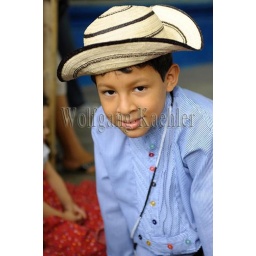
Panama, near panama city, community of san carlos, school children in traditional dress, portrait of boy with straw hat